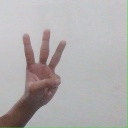
अक्षर: व